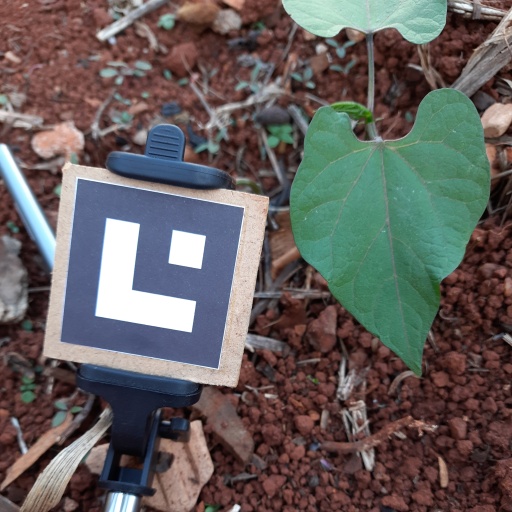
Observations: wavy surface, no eating holes, under shade